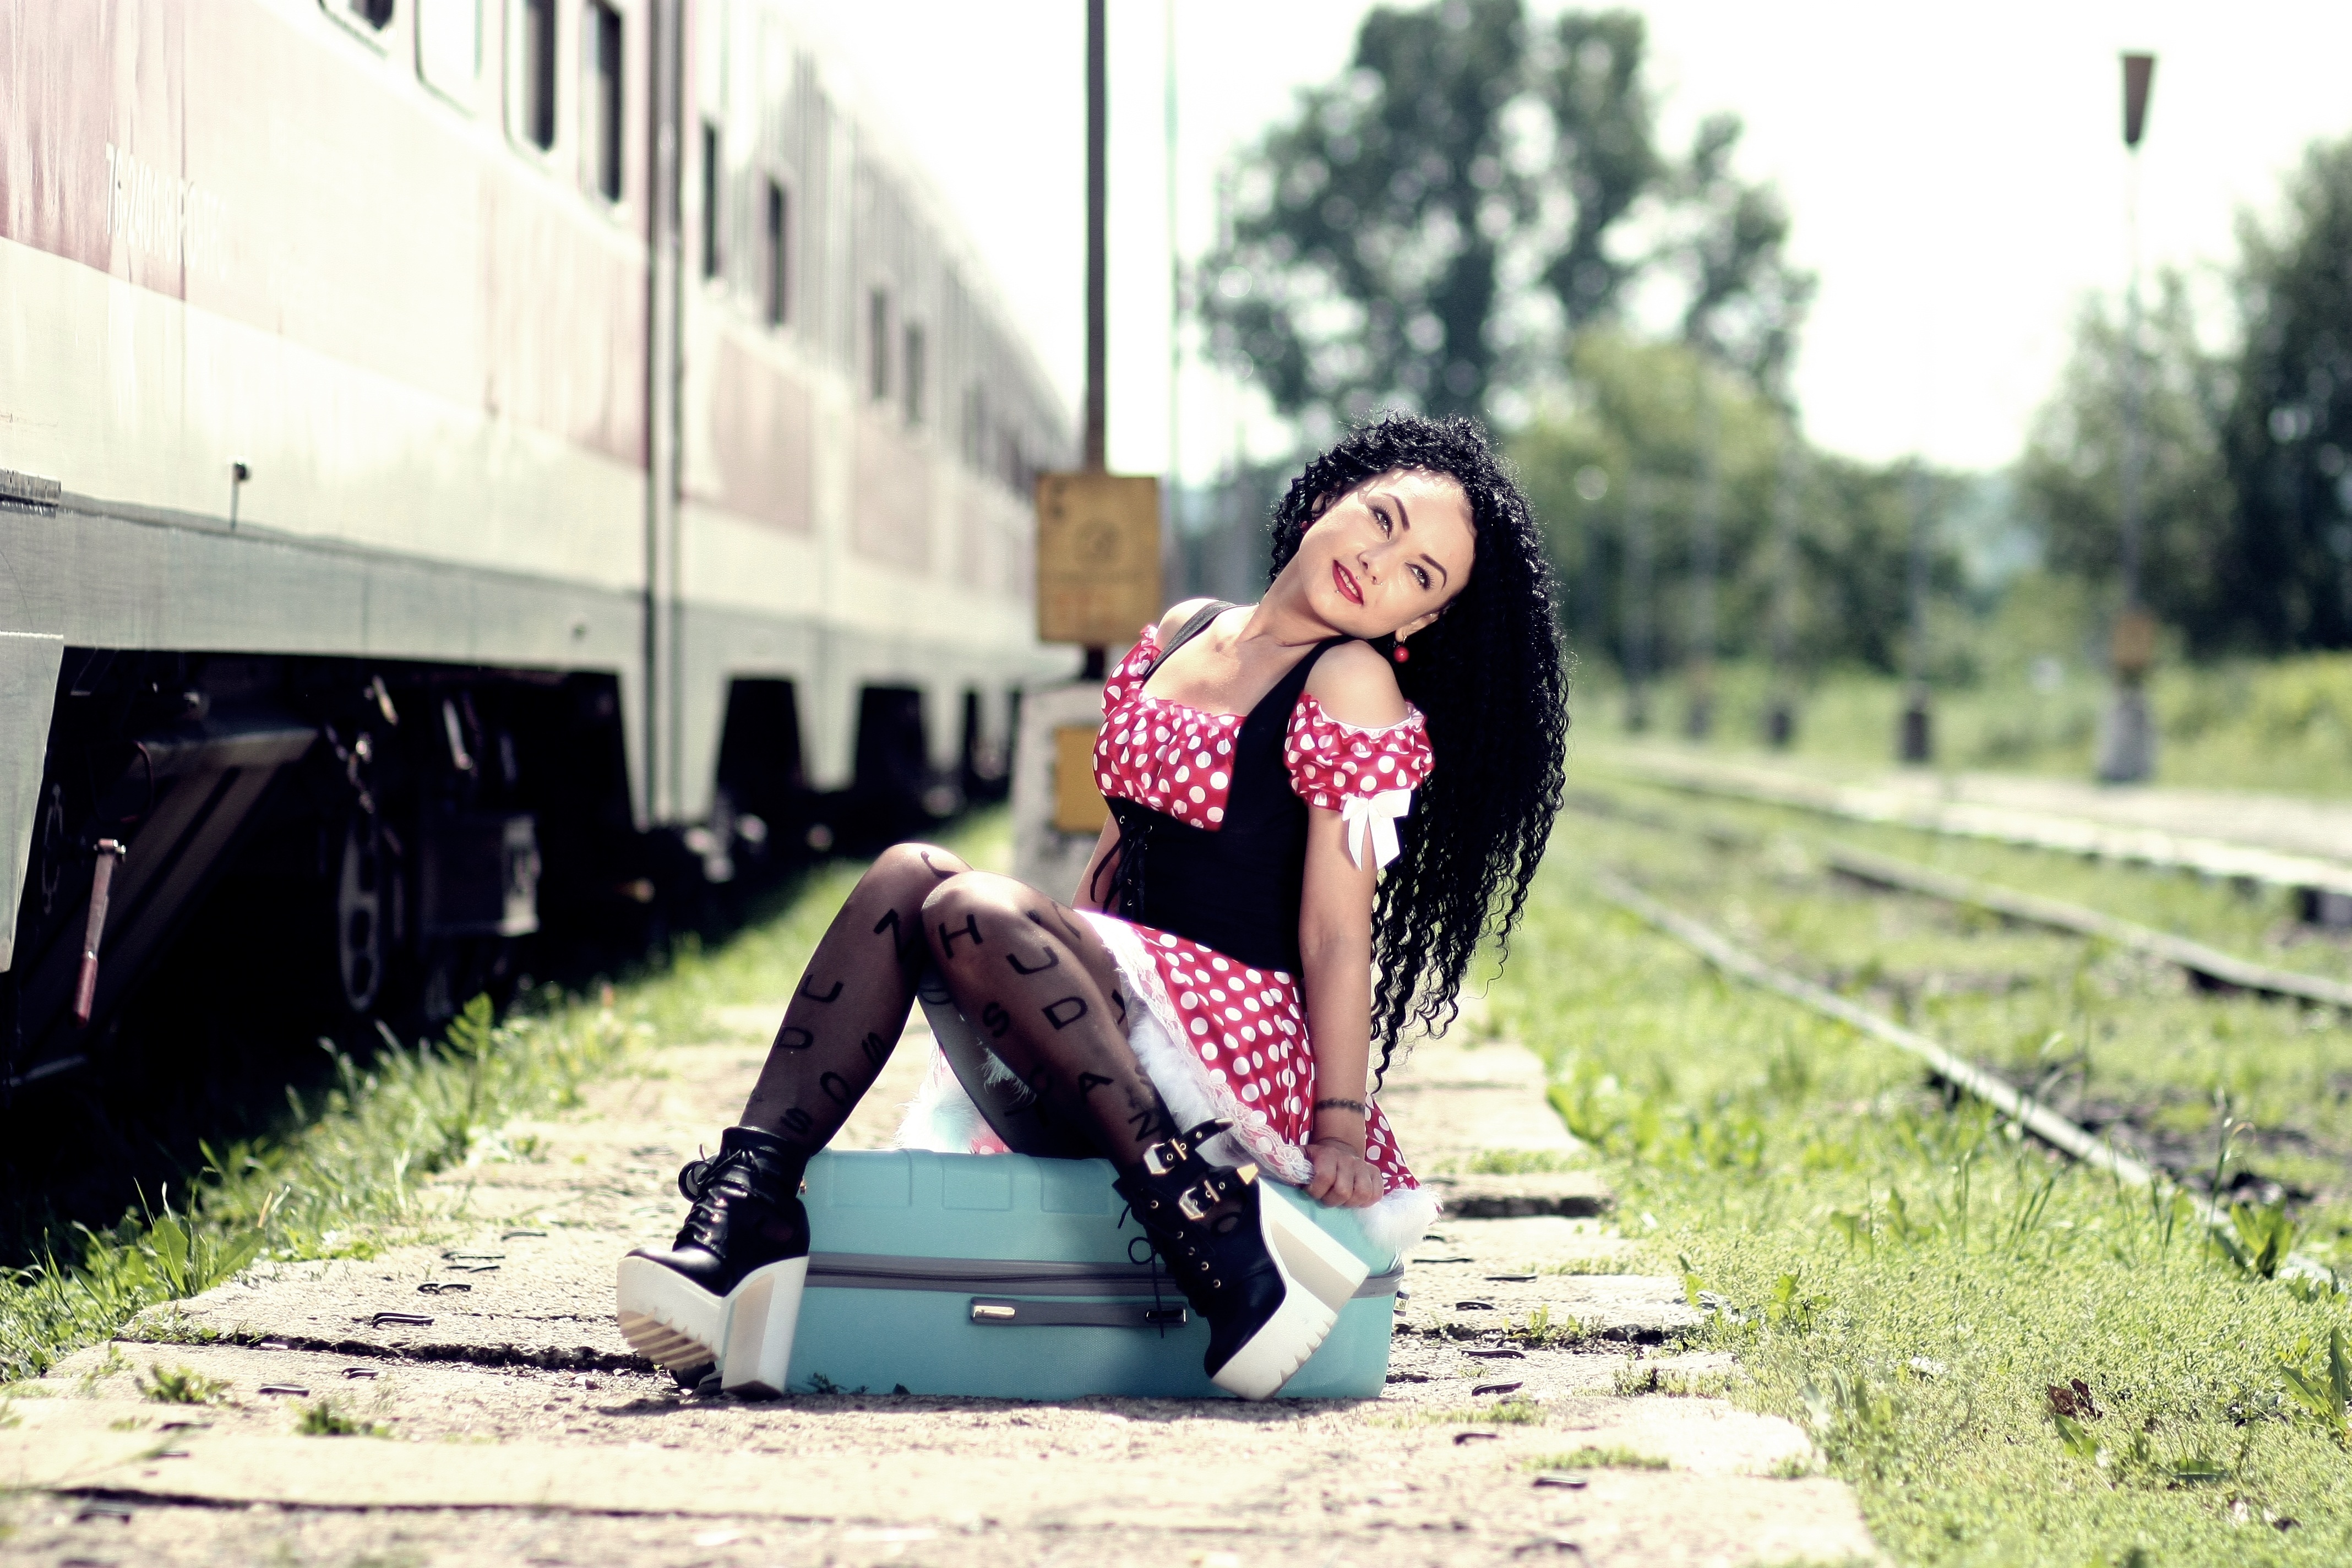
person, girl, woman, photography, train, model, red, sitting, train station, romance, bride, dress, calling, photograph, suitcase, beauty, peron, baggage, photo shoot, polka dots, portrait photography, human positions